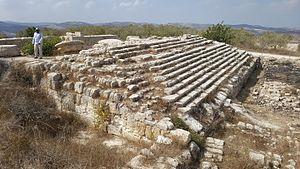
Un augusteum est à l'origine un site du culte impérial de la Rome antique, nommé d'après le titre honorifique romain d'Auguste. C'est l'équivalent du Sebasteion de la Grèce orientale de l'Empire romain. Différents augustea ont été excavés à Samarie, Constantinople, Aphrodisias, Antioche de Pisidie et Carthagène.
Samarie est une ancienne ville de la Terre d'Israël.